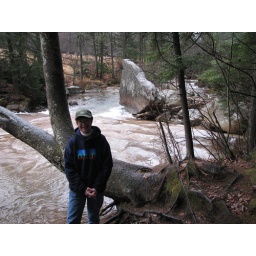
the missus standing by a horizontal tree...and the vertical rock